John Smyth (minister)

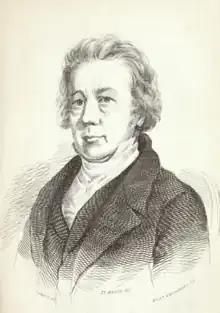
John Smyth from Our Scottish Clergy

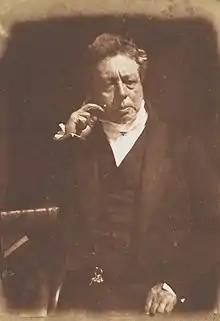
Rev. Dr John Smyth of Free St George's by Hill and Adamson

John Smyth (1796–1860) was a Scottish minister who served as Moderator of the General Assembly for the Free Church of Scotland 1853/54.